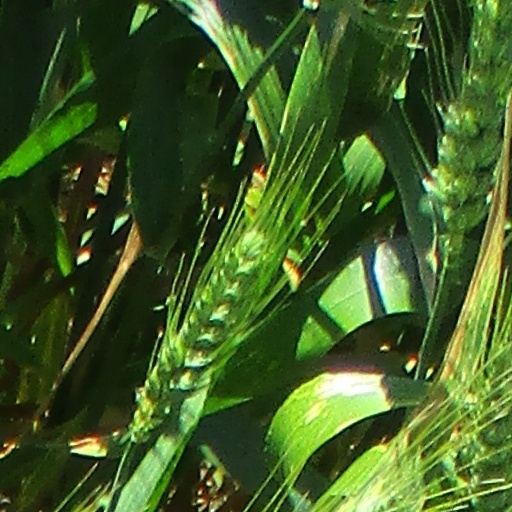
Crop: wheat